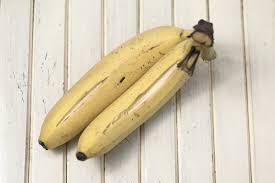
Ndizi hii imeweza kuivaa na imeweza kukulwa ili mtu aweze kuitia kwenye tumbo na pia unaweza kupeleka sokoni ili uweze kuuza na kupata mapato ambayo inaweza kukusaidia kwa jukumu lako zote.